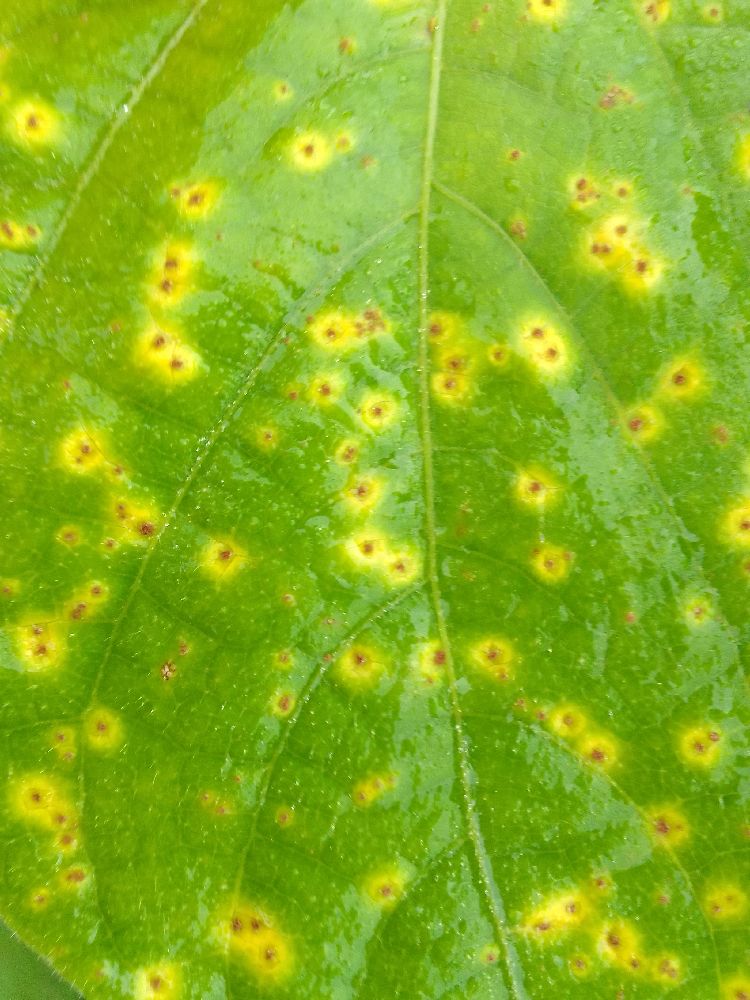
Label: rust